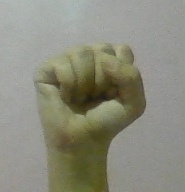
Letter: saad